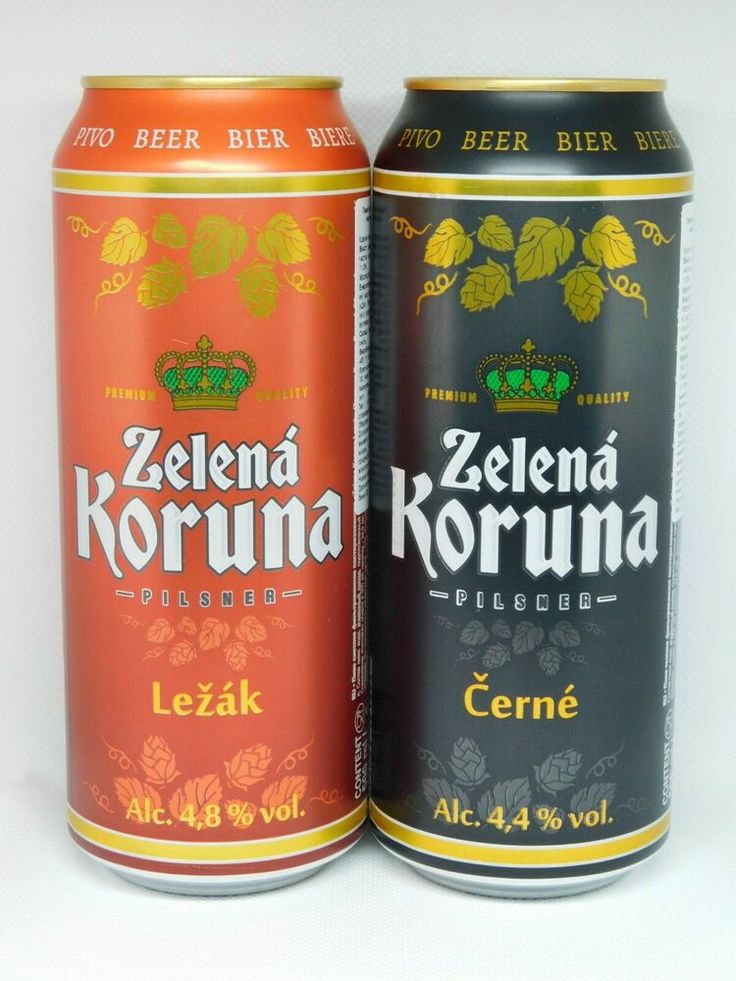
Label: metal